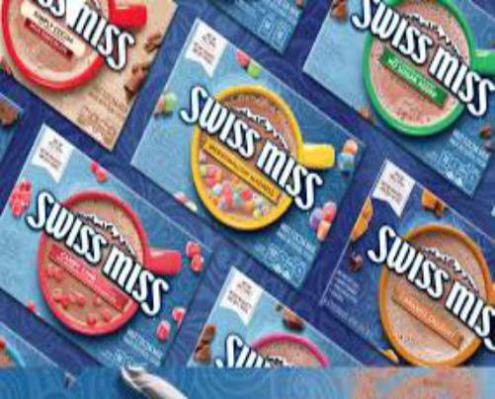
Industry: Food